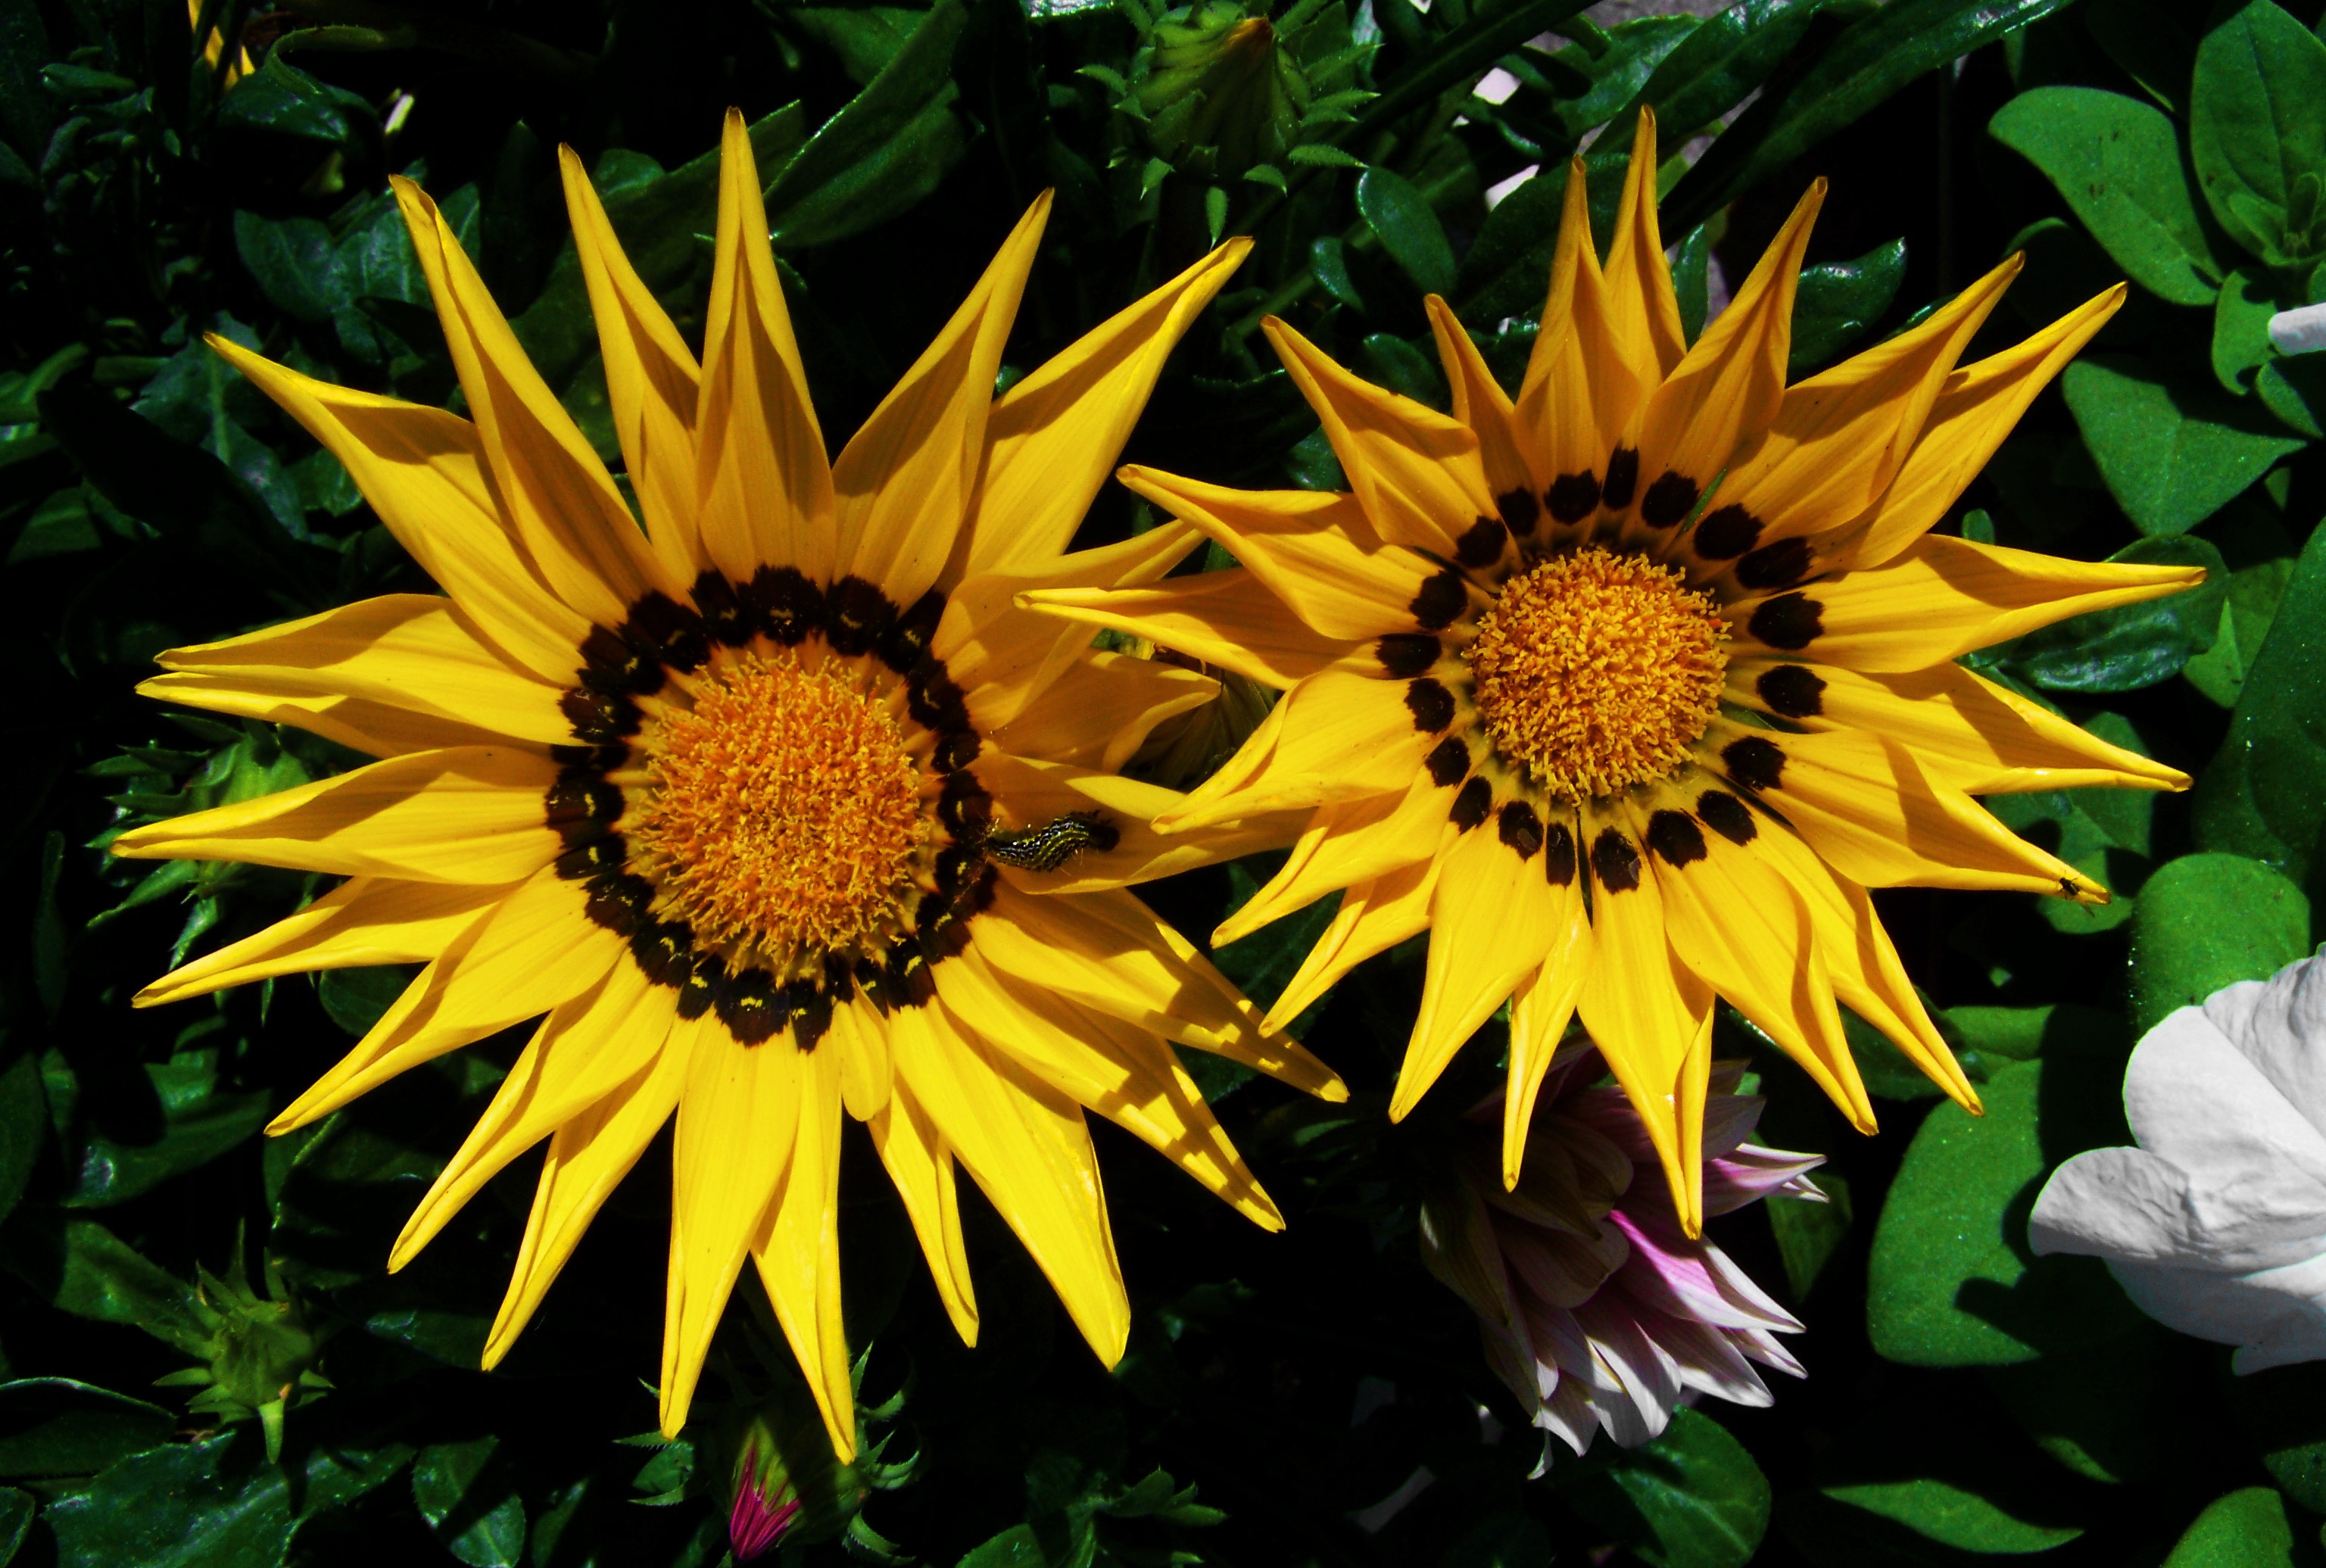
plant, flower, petal, insect, botany, yellow, garden, flora, sunflower, caterpillar, spring flower, flowering plant, daisy family, sunflower seed, land plant, yellow napvir g